William Magennis

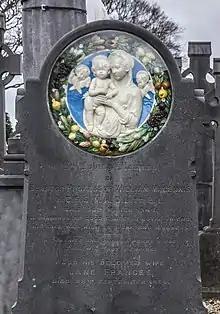
Magennis's gravestone in Dublin

Speaking during the debate of the 1923 Censorship of Films Act, which was one of the first pieces of significant legislation to be passed by the Irish Free State. Magennis declared: ""Purity of mind and sanity of outlook upon life were long ago regarded as characteristic of our people. The loose views and the vile lowering of values that belong to other races and other peoples were being forced upon our people through the popularity of the cinematograph"".